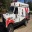
Label: ambulance